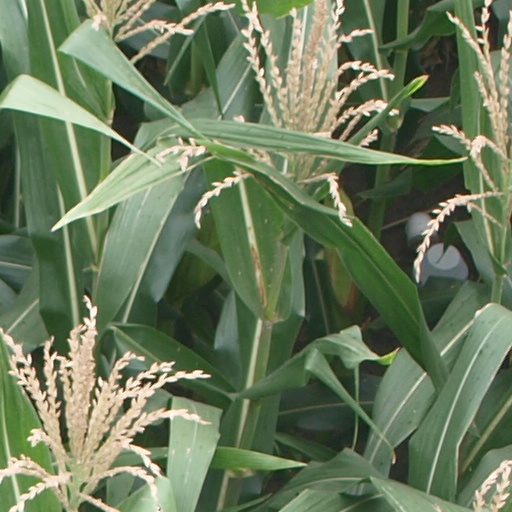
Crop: maize; corn